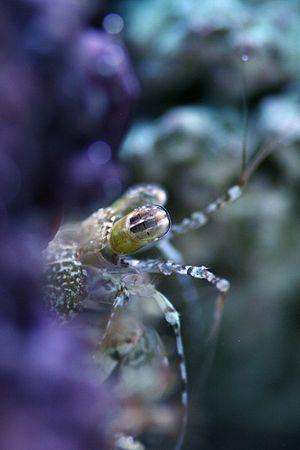
Les Pseudosquillidae sont une famille de stomatopodes.
Les squilles ou « crevettes-mantes » sont des crustacés membres de l'ordre des Stomatopoda, le seul actuellement représenté parmi les Hoplocarides. Ce sont des prédateurs caractérisés par leurs pattes ravisseuses très perfectionnées et leur vision exceptionnellement élaborée. Cet ordre comprend 17 familles environ dont la famille des Squillidae et celles des Lysiosquillidae et regroupe plus de 400 espèces reconnues à ce jour.